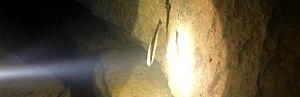
Truite - Grottes de Bèze - Siphon de la résurgence
Les grottes de Bèze sont situées sur la commune de Bèze, à 30 km au nord-est de Dijon.